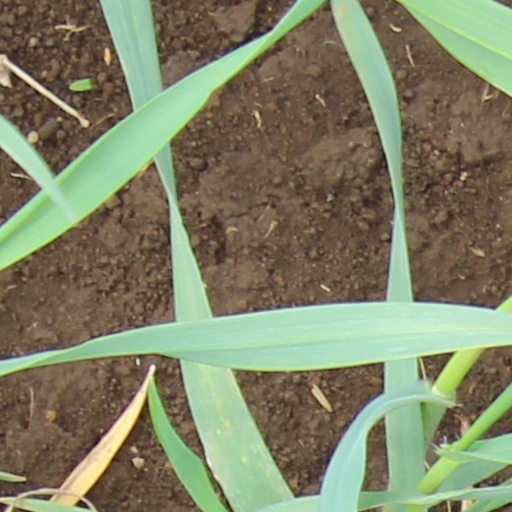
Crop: wheat